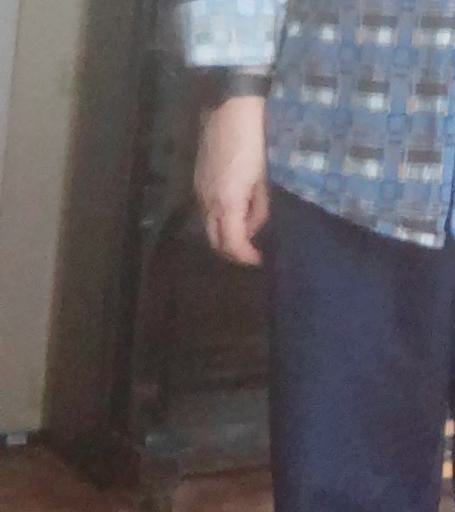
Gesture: no_gesture